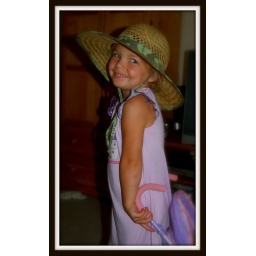
Lilybug found my beach hat in my room and decided to pose in it!!!